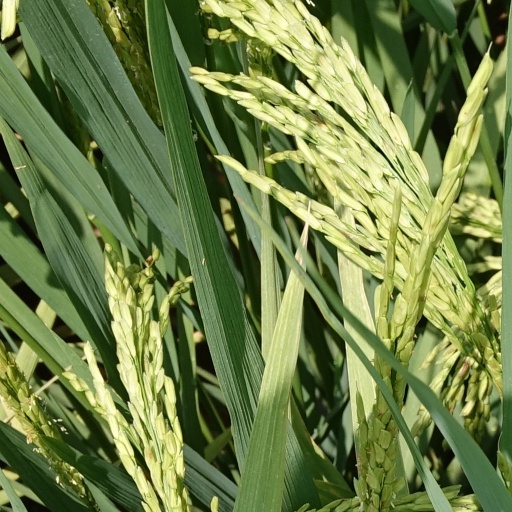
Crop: rice